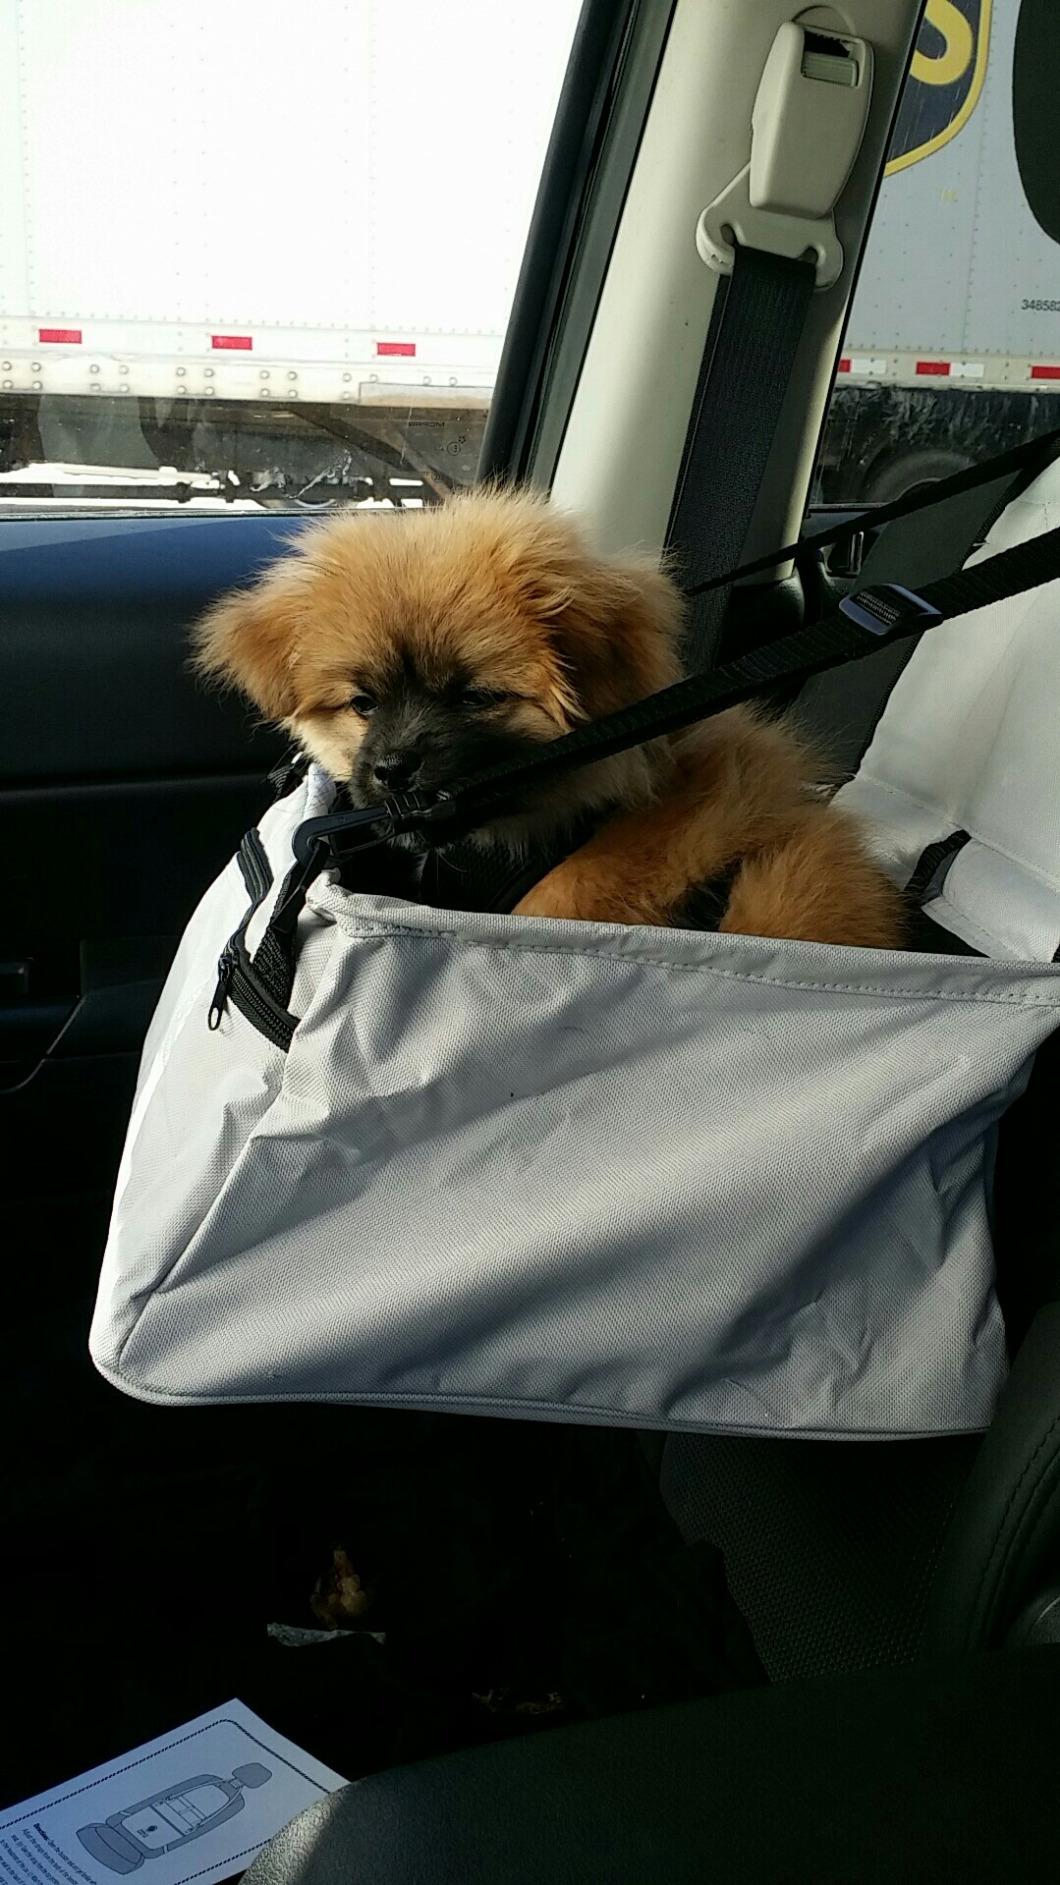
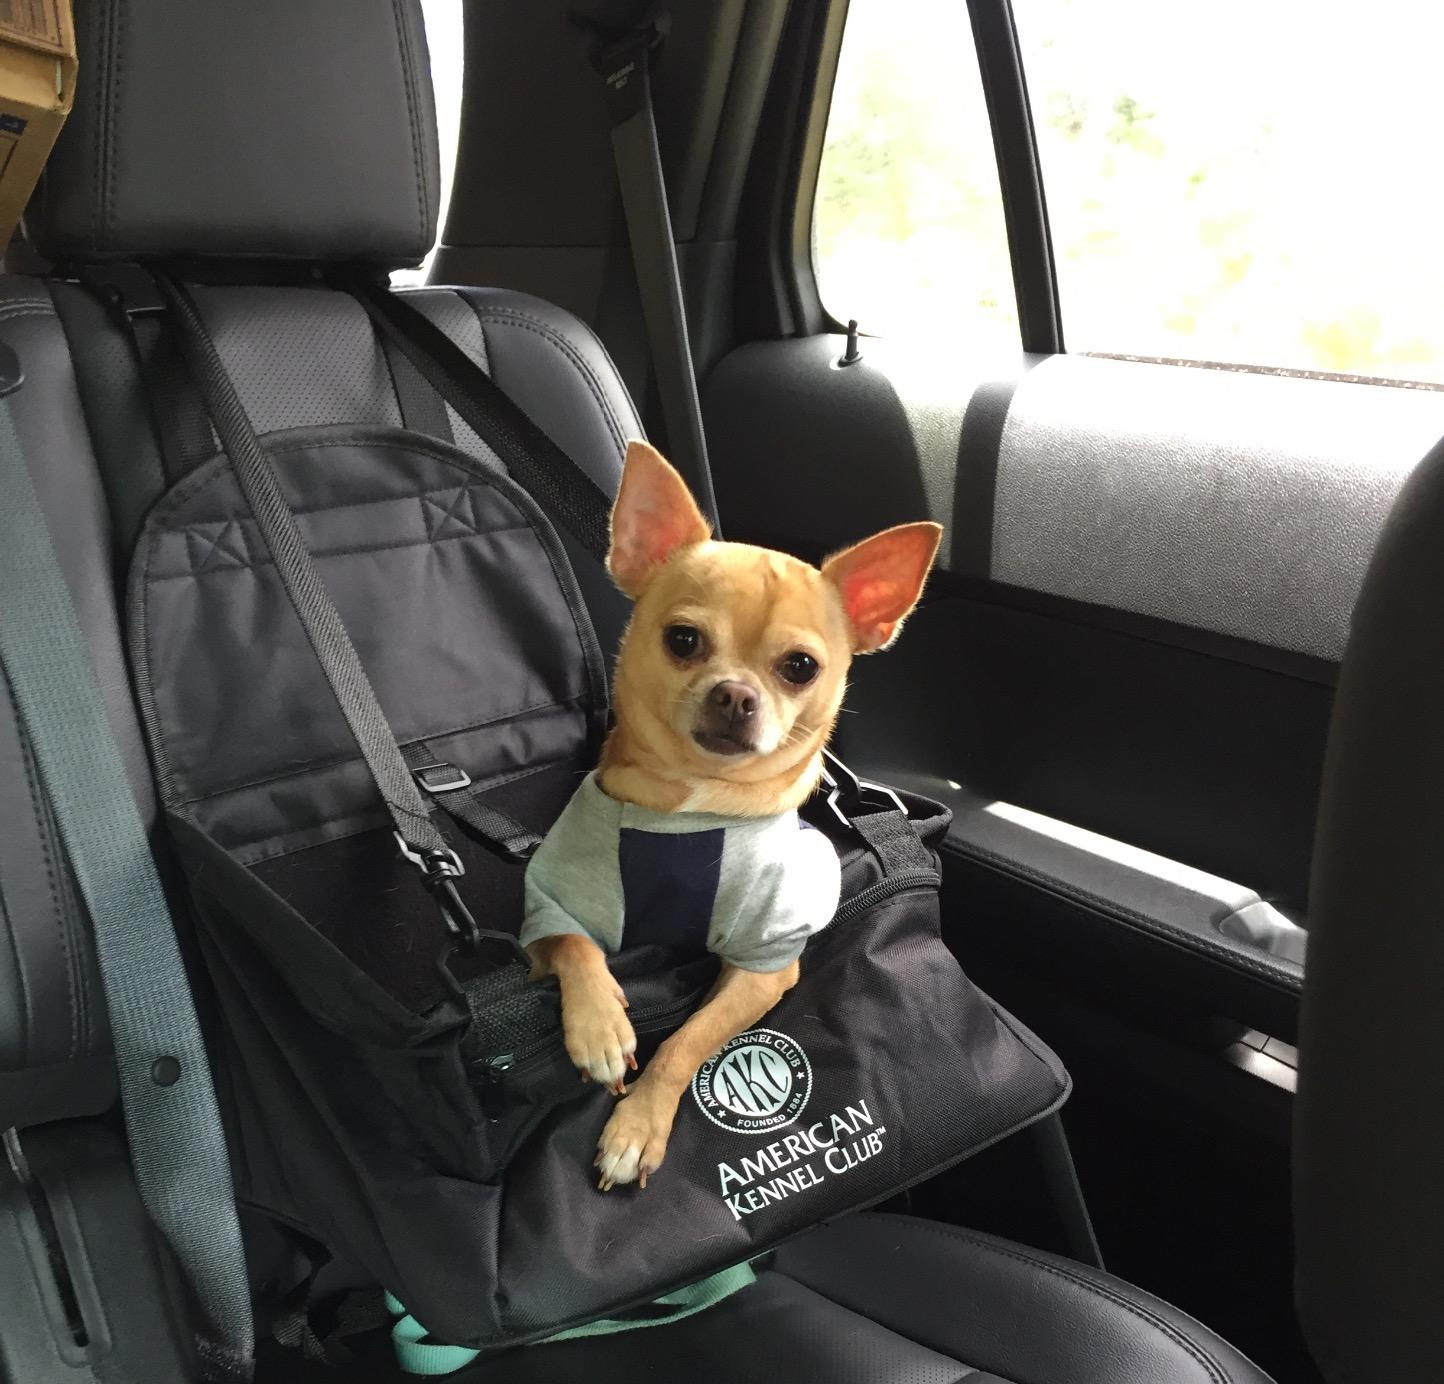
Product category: items_kennel
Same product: no